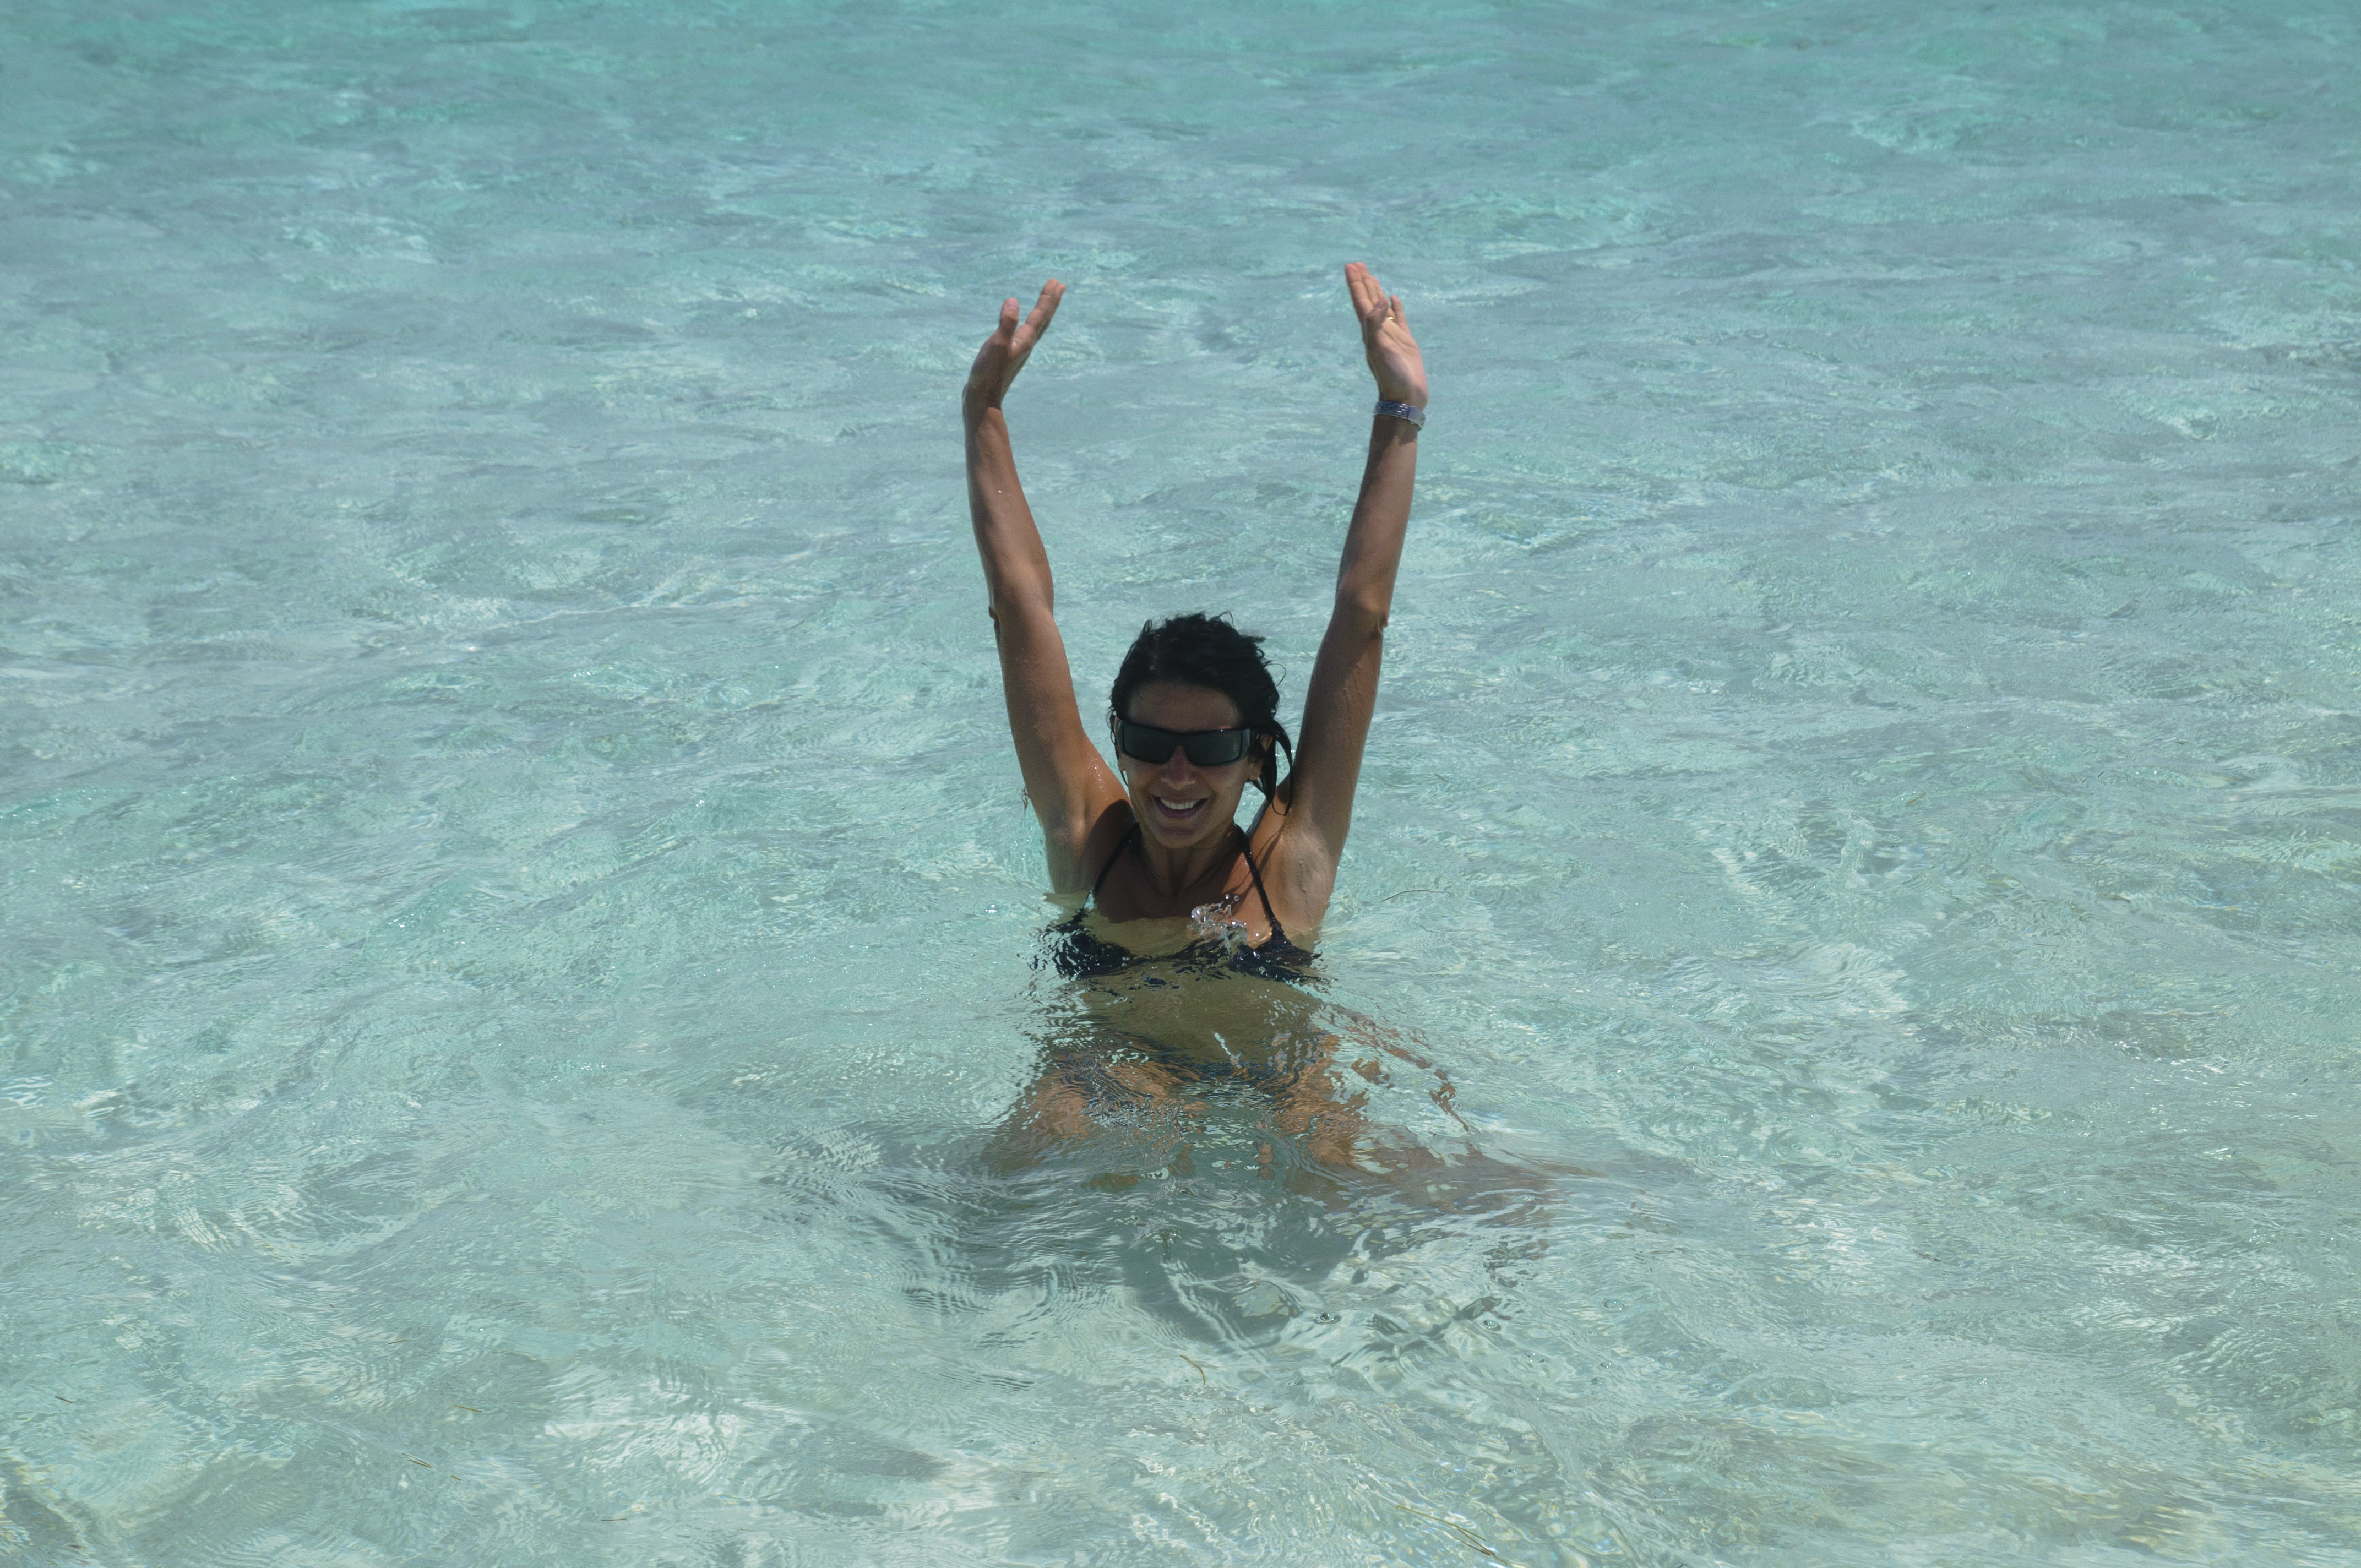
sea, recreation, swimming pool, nikon, swimming, sports, venezuela, d300, losroques, water sport, outdoor recreation